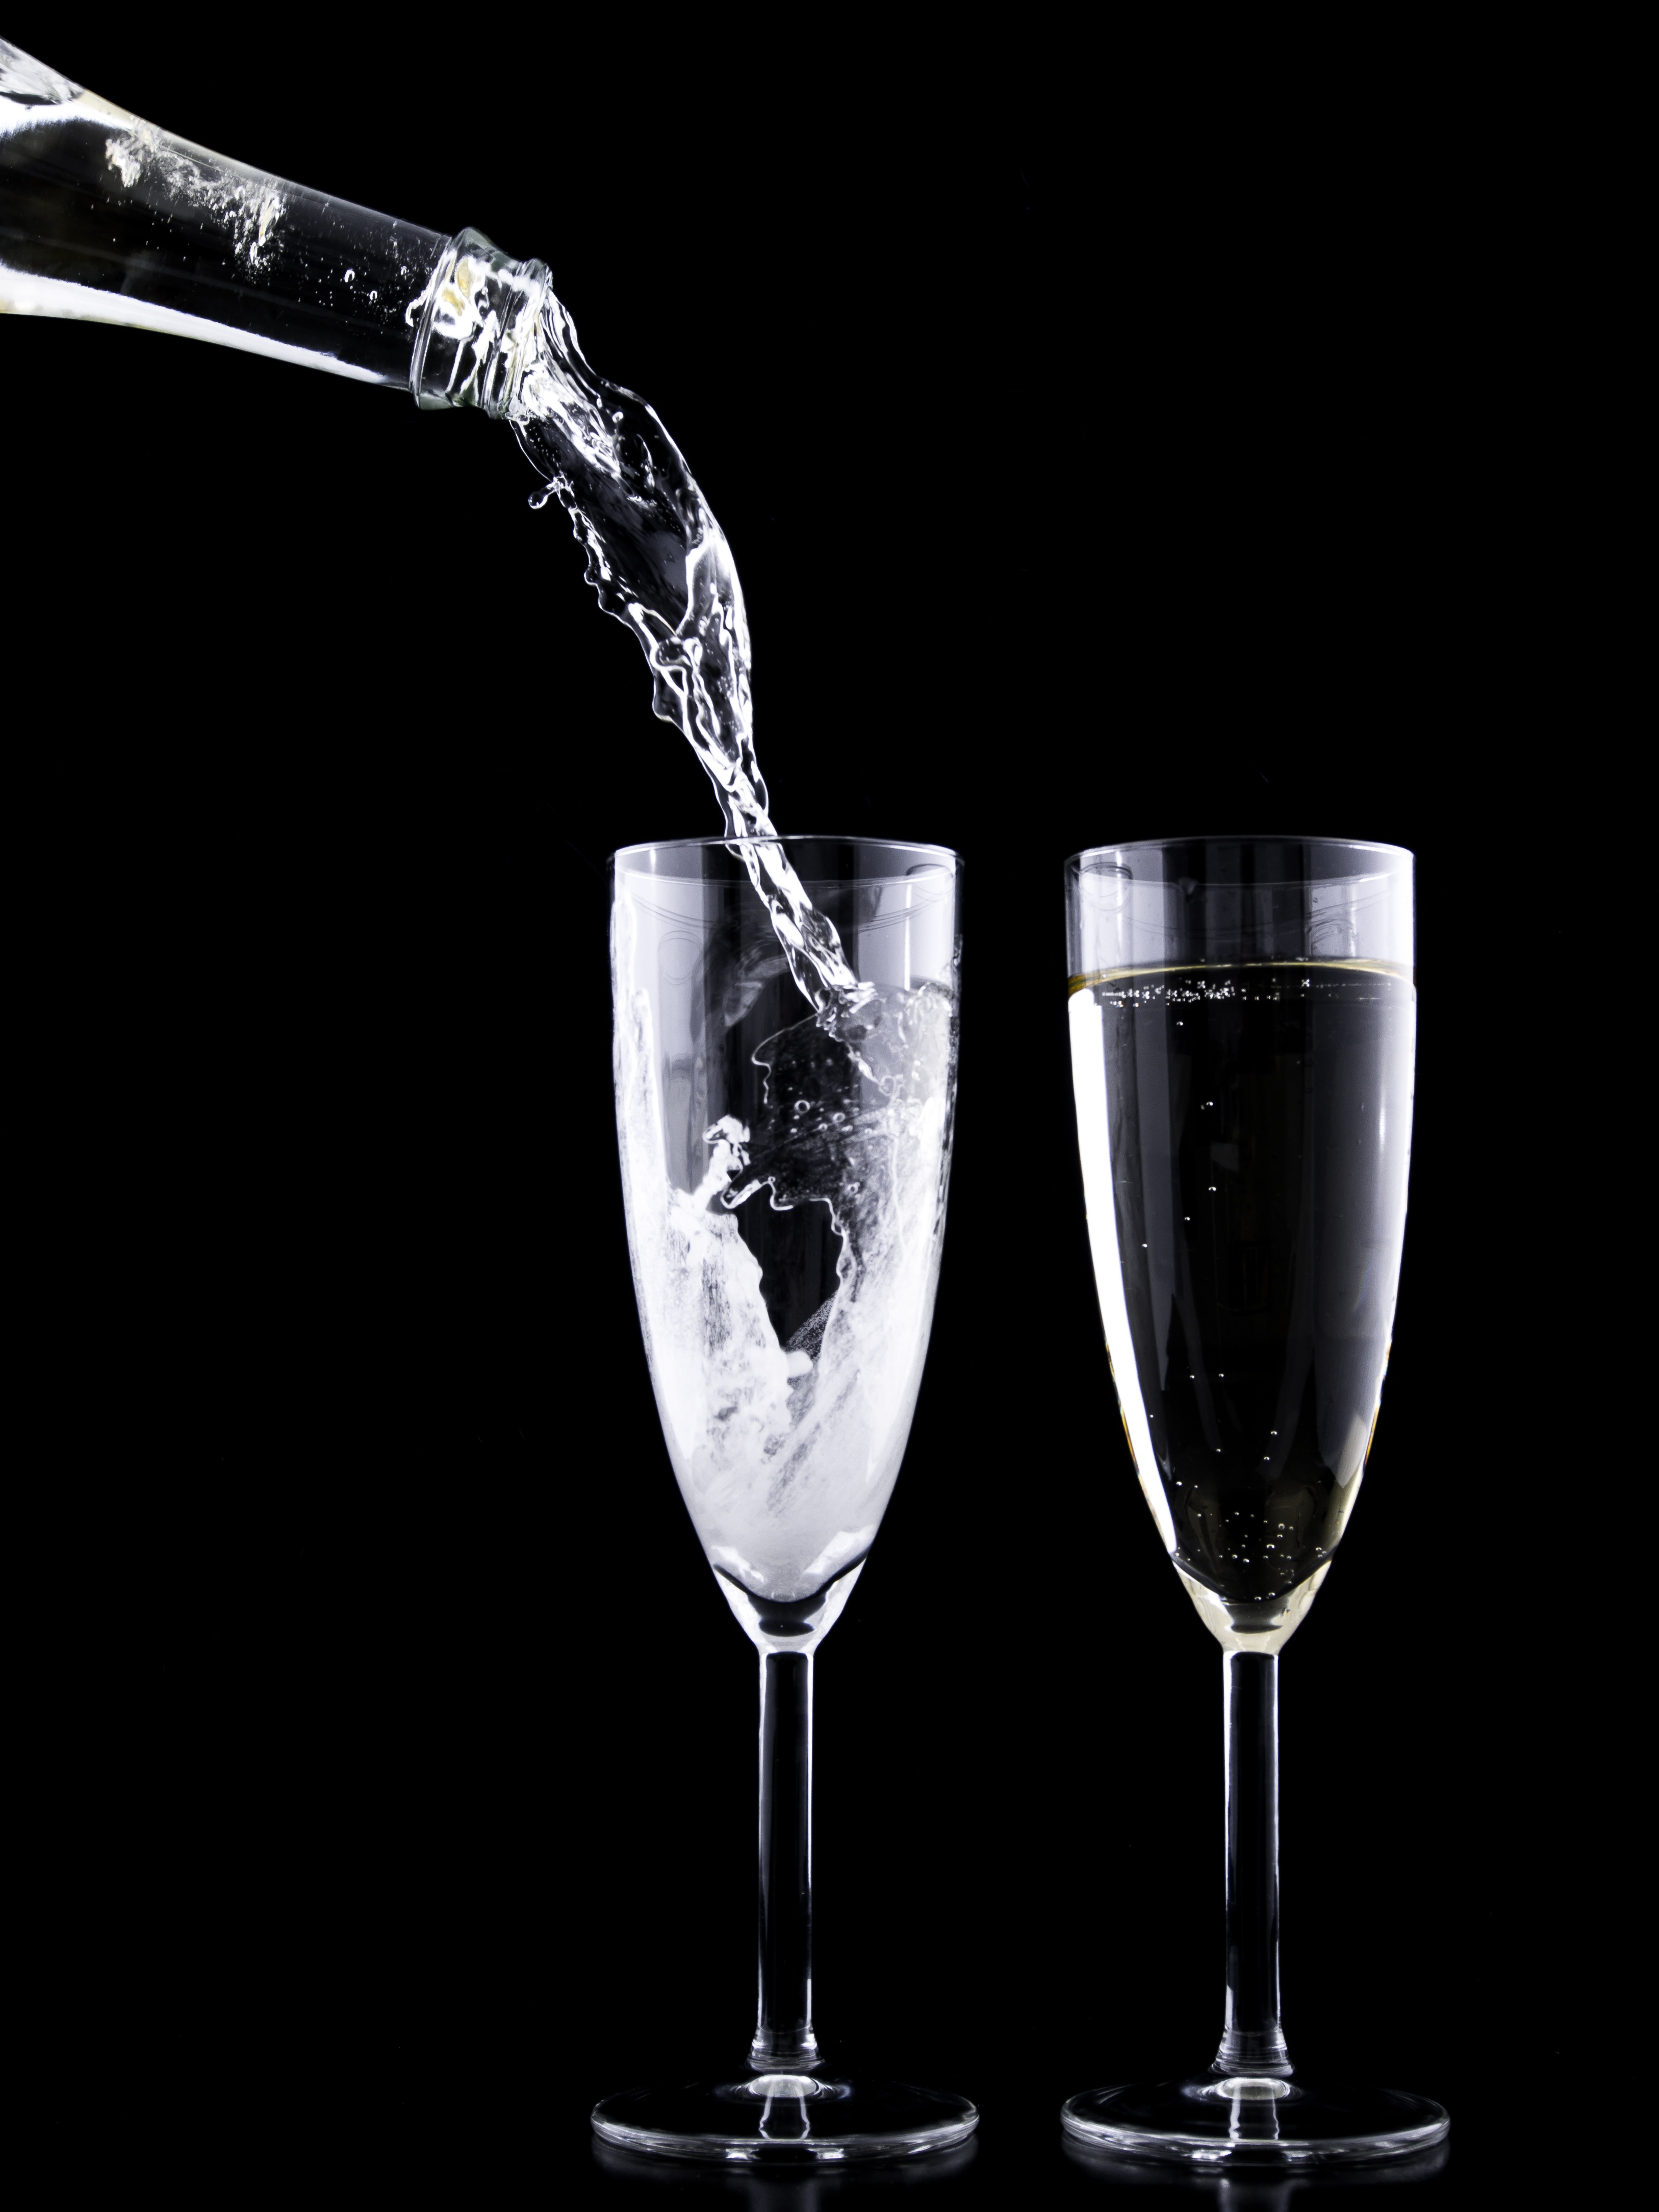
liquid, wine, glass, motion, celebration, splash, romantic, beverage, drink, bottle, black, material, alcohol, festive, toast, celebrate, wine glass, cheers, events, 2016, background, luxury, happy, year, party, new, drops, bubbles, champagne, crystal, anniversary, special, occasion, congratulations, eve, bubbly, stemware, alcoholic beverage, beer glass, fizz, distilled beverage, drinkware, champagne stemware